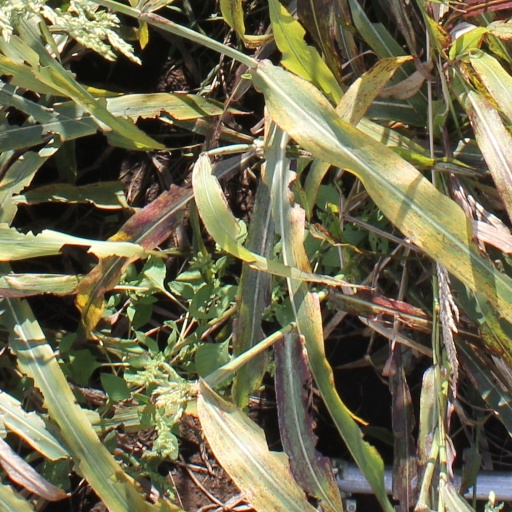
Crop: sorghum